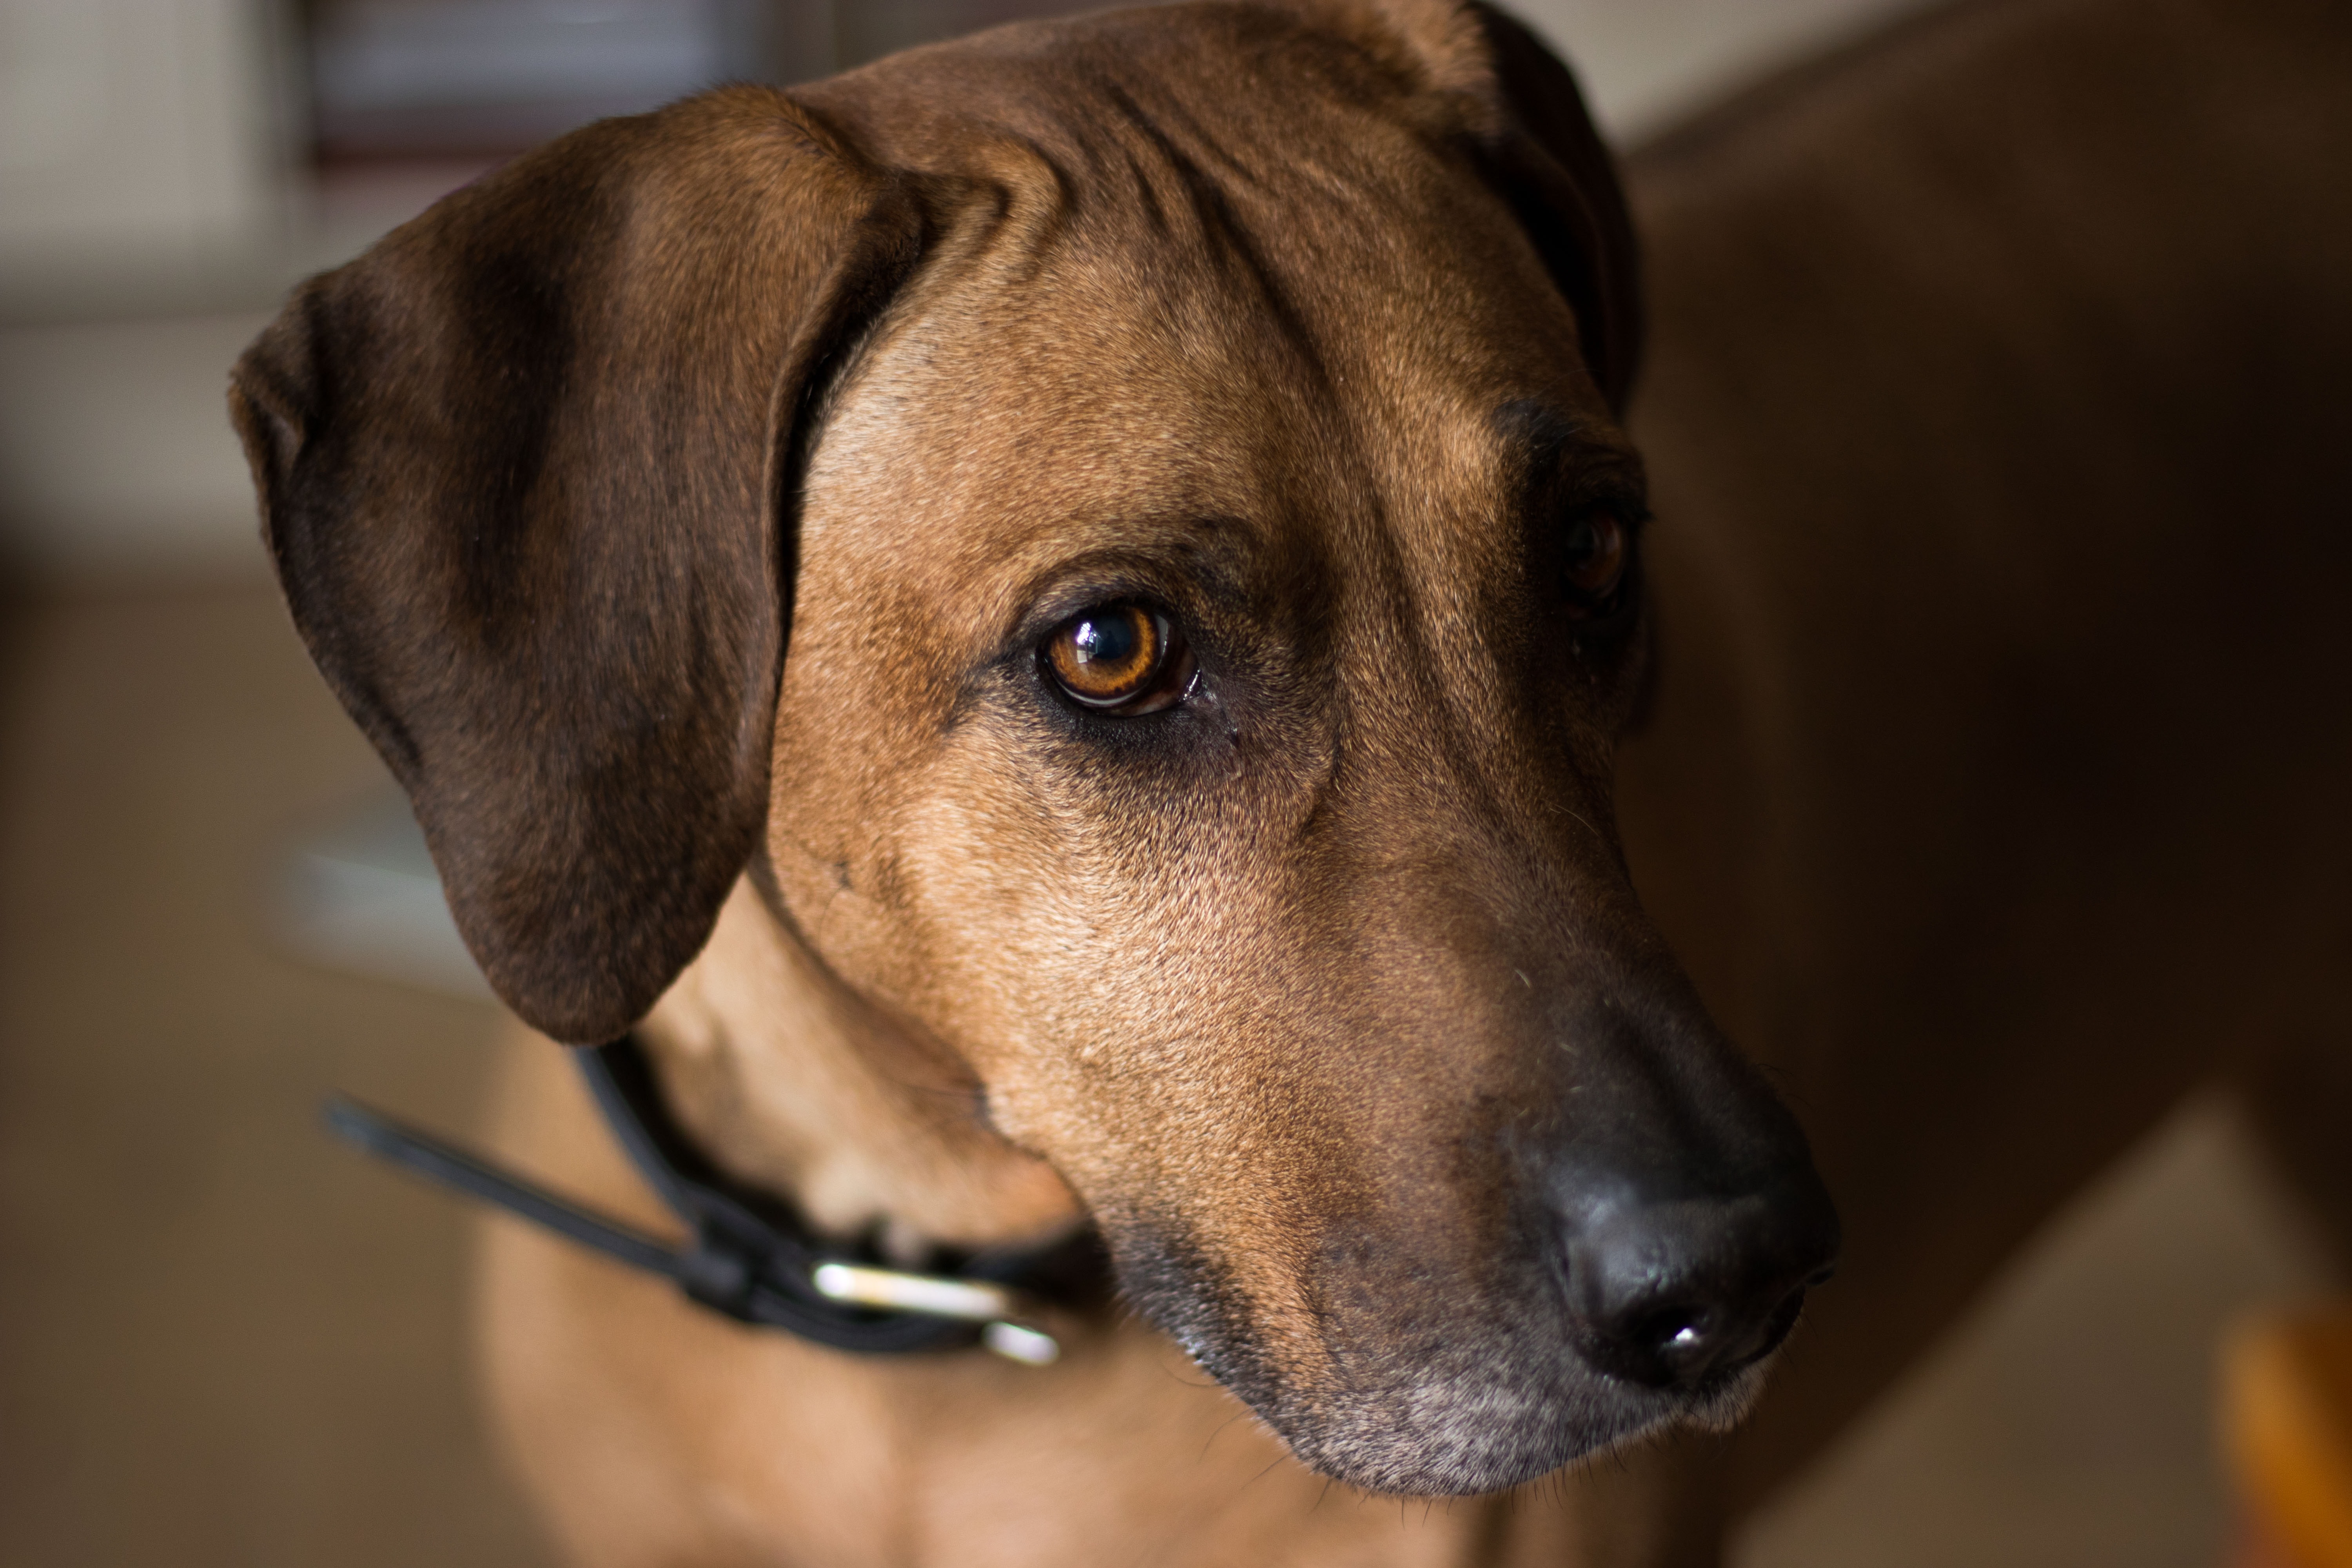
dog, mammal, vertebrate, dog breed, canidae, rhodesian ridgeback, carnivore, black mouth cur, snout, broholmer, eye, whiskers, fawn, rare breed dog, hound, ear, sighthound